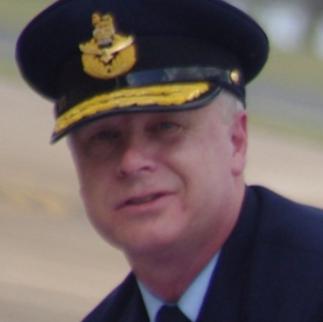
Age: 49